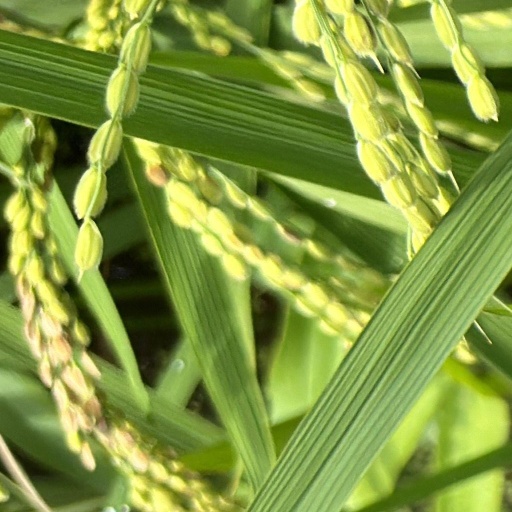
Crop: rice